Whiplash (1948 film)

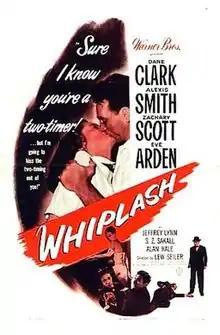
Theatrical release poster

Whiplash is a 1948 American film noir directed by Lewis Seiler (credited as Lew Seiler). It was written by Harriet Frank Jr. and Maurice Geraghty and adapted by Gordon Kahn, from a story by Kenneth Earl. The film stars Dane Clark, Alexis Smith, Zachary Scott and Eve Arden.